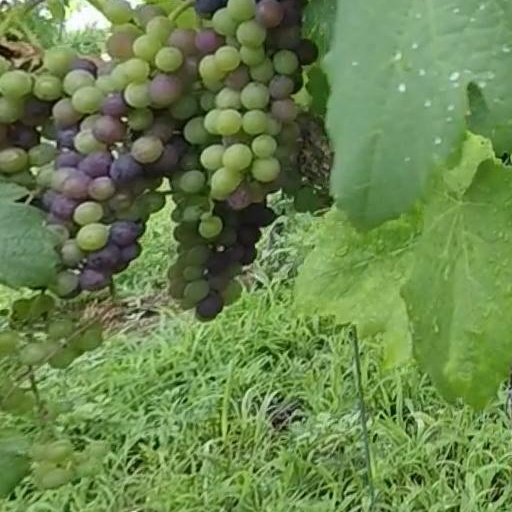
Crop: grape